Djan Silveberg

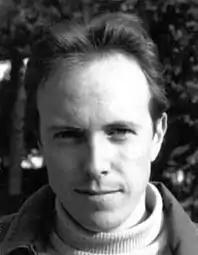

Djan Silveberg is a visual artist born in 1969. Djan Silveberg started his artistic career with ‘Quelques Vers de Rome’ presented in Lyon during the 1996 G7 Summit.